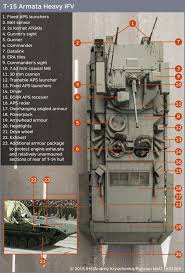
Label: BMP-T15